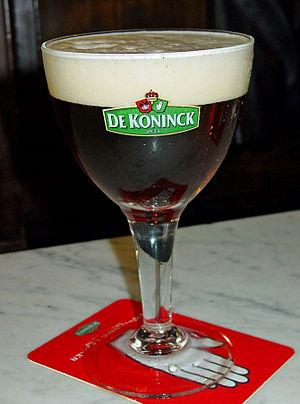
La Brasserie De Koninck est une brasserie belge faisant partie depuis 2010 du groupe brassicole Duvel Moortgat. Elle est située dans la ville flamande d'Anvers.